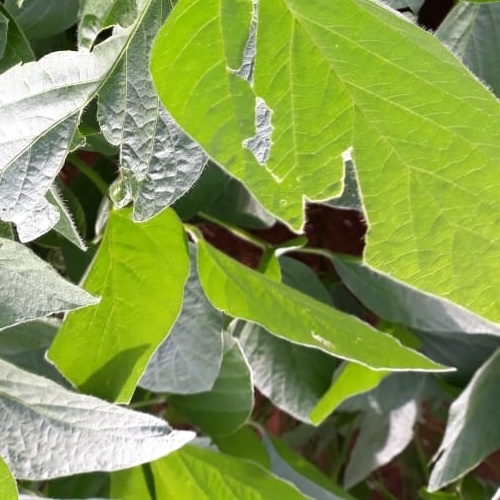
Label: Caterpillar